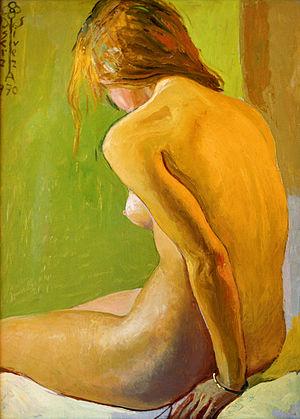
Antonio Sicurezza est un peintre italien actif en bas-Latium et représentatif de l’art contemporain.